Hagu An'bi

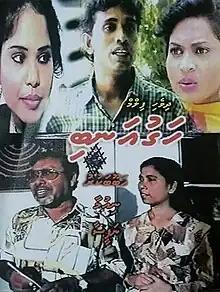
Official film poster

Hagu An'bi is a 1996 Maldivian romantic film directed by Mohamed Aboobakuru. Produced by Mohamed Munadhis under Faransa Films, the film stars Mohamed Aboobakuru, Niuma Mohamed and Nafeesa Ali in pivotal roles. The film was an unofficial remake of Saawan Kumar Tak-directed film "Bewaffa Se Waffa" (1992), starring Juhi Chawla, Nagma and Vivek Mushran in lead roles. The story revolves around a love triangle and the complexities that arise when two best friends have to marry the same man.